Boloria eunomia

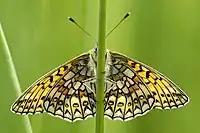

The length of the forewings is 20–24 mm. The wings are orange brown with dark markings. The color of the hindwings are orangish brown with a tan postmedian band followed by a row of round silver spots. Seitz- "A. aphirape" Hbn. (= "eunomia" Esp., "tomyris" Hbst.) (67f). Above pale reddish yellow, with a narrow black margin and small black submarginal lunules; the basal area separated from the central area by a black dentate line and bearing heavy markings. The median area with but one very regular row of dots in the middle, at the proximal side of which there are often feeble shadows in the female. Hindwing proximally dull ochreous, with yellowish macular bands near the base and in the middle. The distal area of the hindwing beneath light yellow, with a row of small white-centred ocelli and thin hastate markings before the margin.